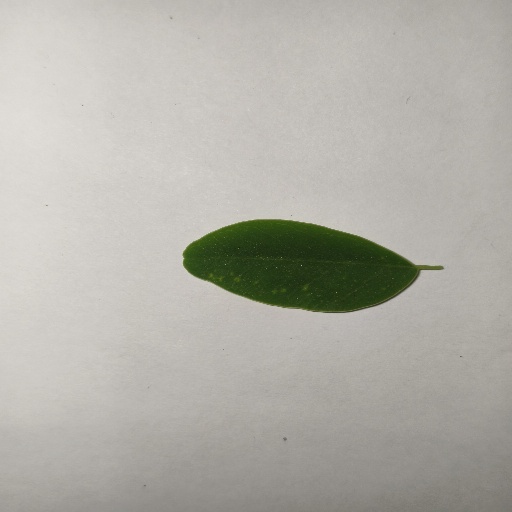
Species: Sojina
Leaf condition: Healthy Leaf